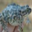
Label: frog